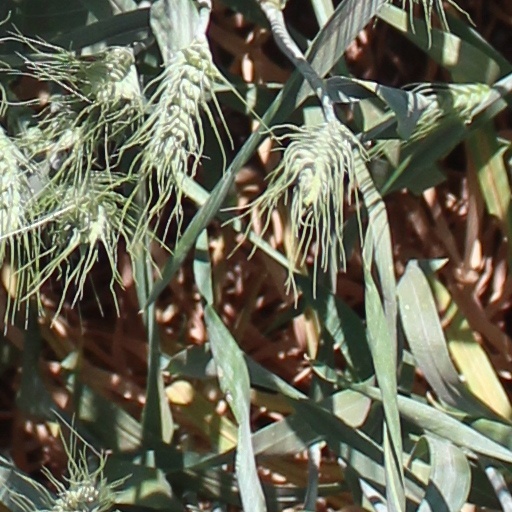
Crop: wheat